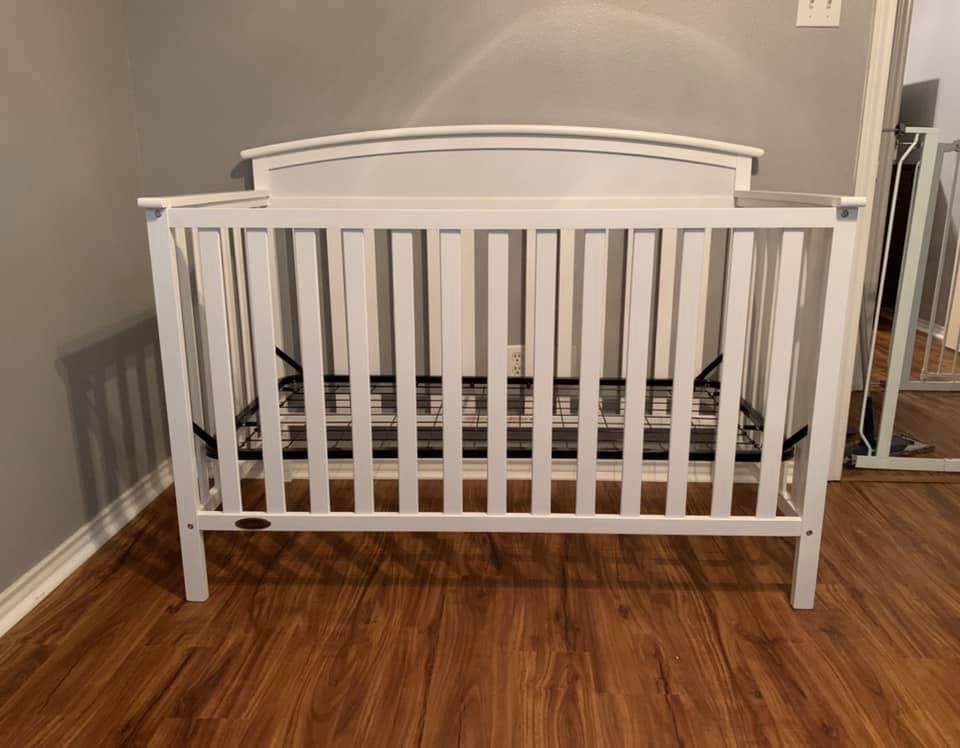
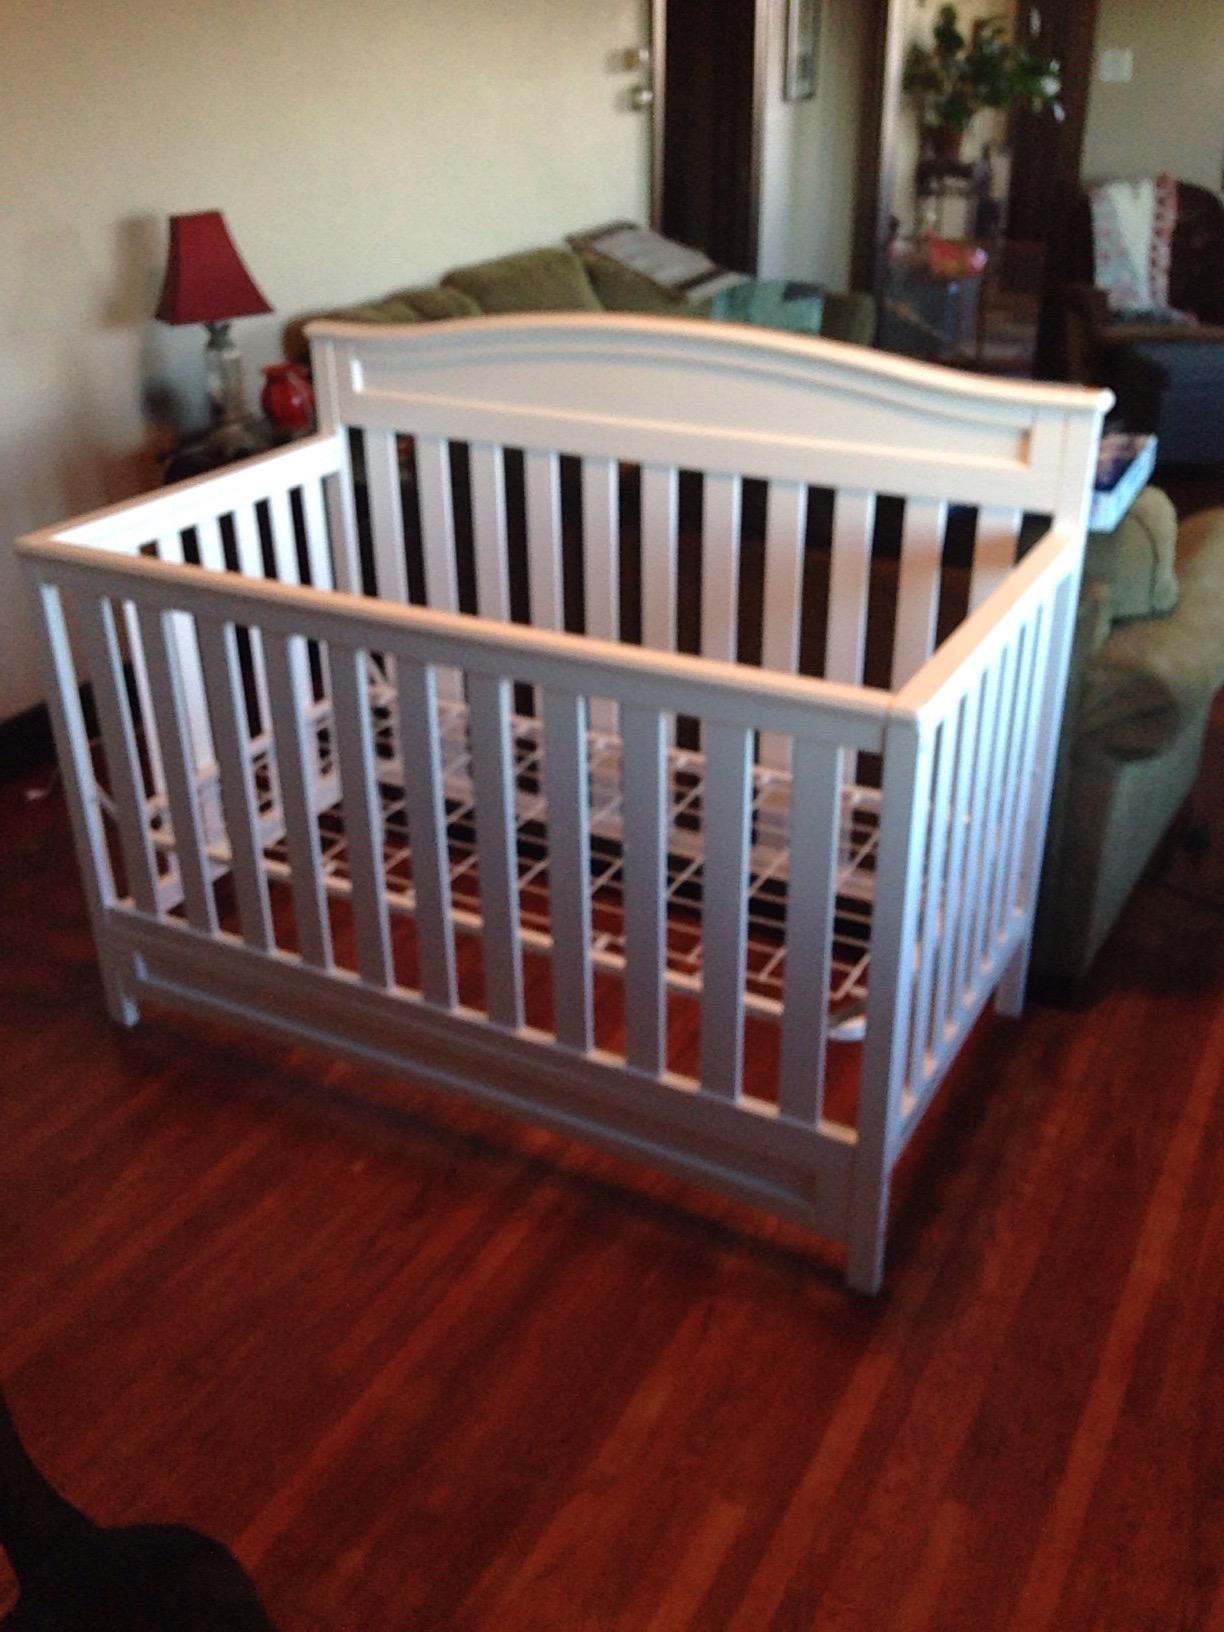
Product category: products_crib
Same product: no